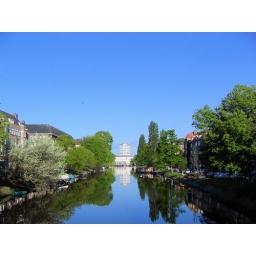
Only an Eastern wind can clear ths sky as blue as this in Holland. Picuture taken from the Scheldebrug.